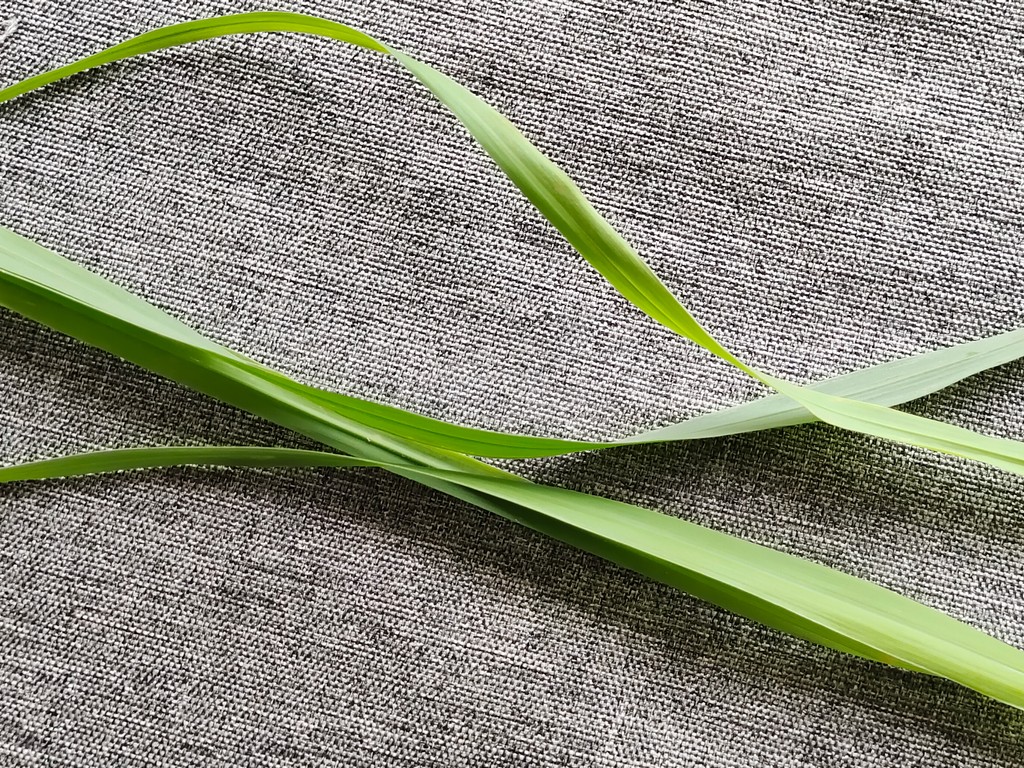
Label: Healthy